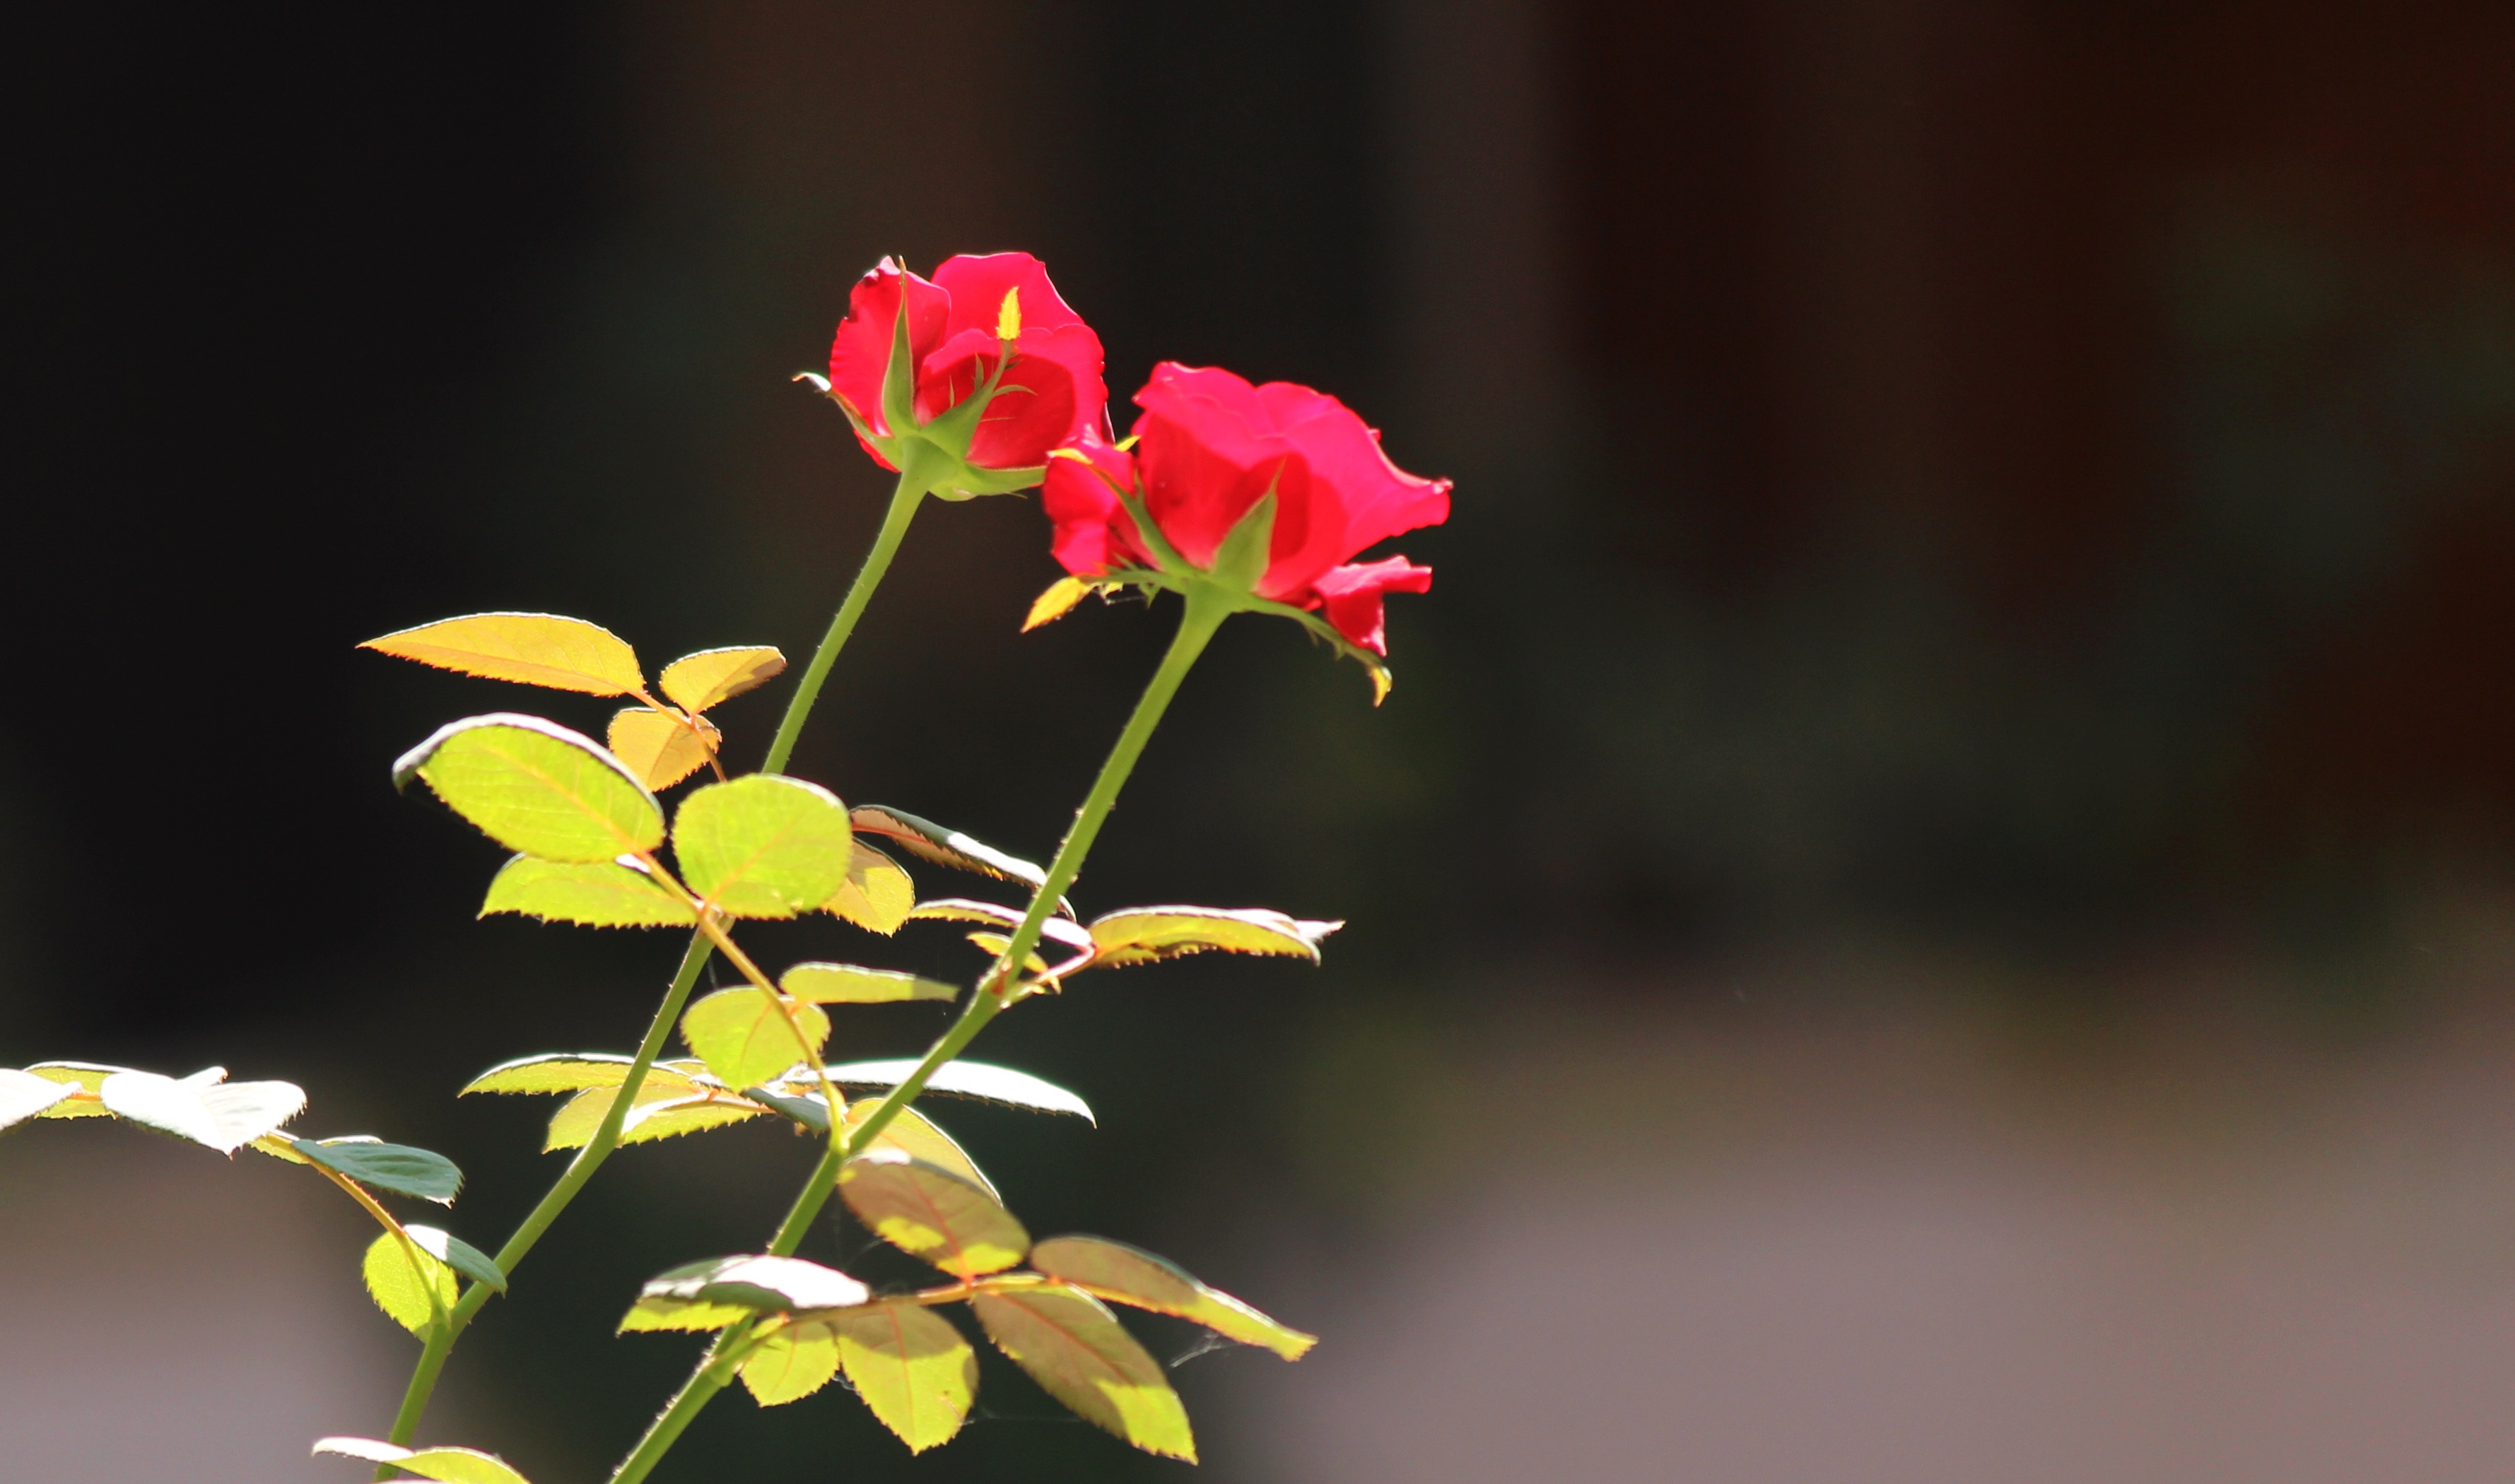
nature, branch, blossom, bokeh, plant, stem, leaf, flower, petal, floral, bouquet, rose, green, red, fresh, botany, two, colorful, yellow, flora, red rose, freshness, wildflower, close up, petals, elegant, macro photography, flowering plant, plant stem, land plant